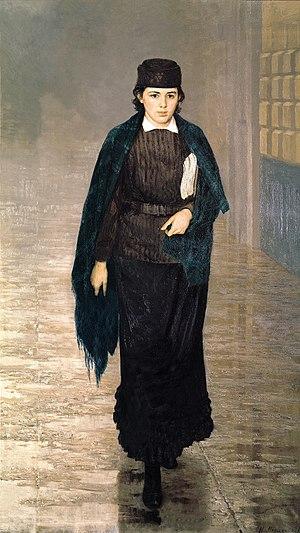
Nikolaï Alexandrovitch Iarochenko, né le 1ᵉʳ décembre 1846 et mort le 26 juin 1898, est un peintre russe d'origine ukrainienne du XIXᵉ siècle.
Les cours Bestoujev formaient de 1878 à 1917 un établissement d'enseignement universitaire destiné aux jeunes filles, le premier de la sorte en Russie impériale. Ils se trouvaient à partir de 1885 au N°33 de la dixième ligne de l'île Vassilievski de Saint-Pétersbourg. Ses bâtiments abritent par la suite la faculté de mathématiques de l'université de Léningrad et aujourd'hui le département de géographie de l'université de Saint-Pétersbourg.
Vladimir Grigorievitch Tchertkov, né le 22 octobre 1854 à Saint-Pétersbourg et mort le 9 novembre 1936 à Moscou, est un écrivain et éditeur russe, militant anarchiste chrétien et pacifiste. Il fut un ami proche de Tolstoï et son éditeur. Ce fut également une des figures principales du mouvement tolstoïen.